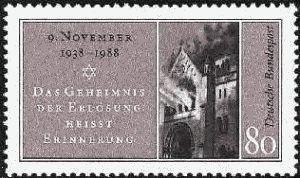
La synagogue de Baden-Baden a été construite en 1899 pour la communauté juive de Baden-Baden ainsi que pour les nombreux curistes juifs. Comme la majorité des synagogues en Allemagne, elle sera détruite par les nazis en 1938.